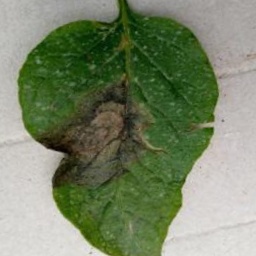
Etiqueta: Late Blight